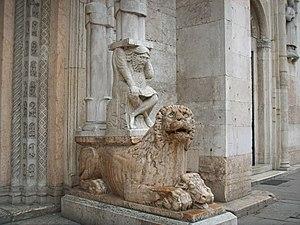
Le stylophore est un terme architectonique dérivé du grec qui signifie « porteur de colonnes ».